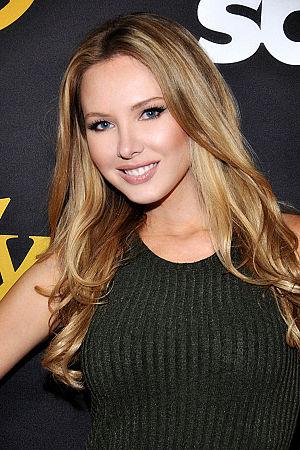
La Playmate of the Month, ou Miss, est une femme désignée chaque mois par le magazine Playboy. Elle apparaît sur le dépliant central du magazine, appelé centerfold.